George Murray (general)

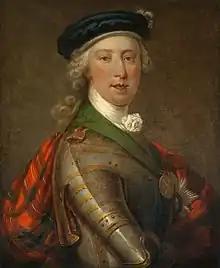
Murray did little to conceal his opinion Charles was a 'reckless adventurer'

Murray was educated at Perth Academy. He entered Glasgow University in 1711 but left to join the British army in Flanders, and was commissioned as a lieutenant in March 1712. The War of the Spanish Succession was in its closing stages, and it is unlikely he saw any action before it ended with the Peace of Utrecht in 1713.